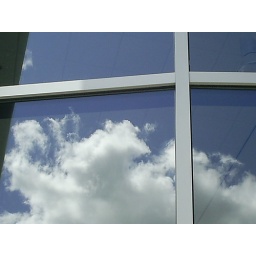
taken from the front of the new council offices, large expanse of glass the building is in the (buildings set)